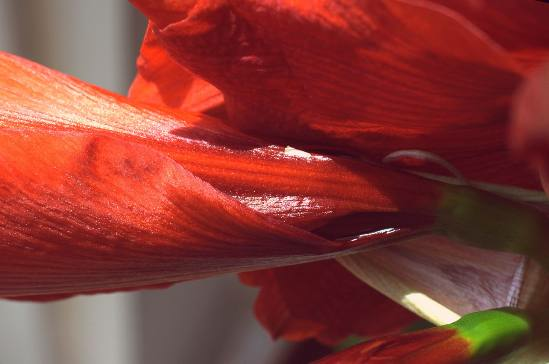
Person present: No